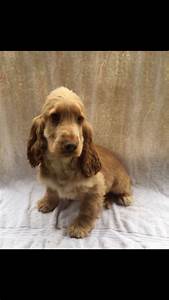
Label: cane